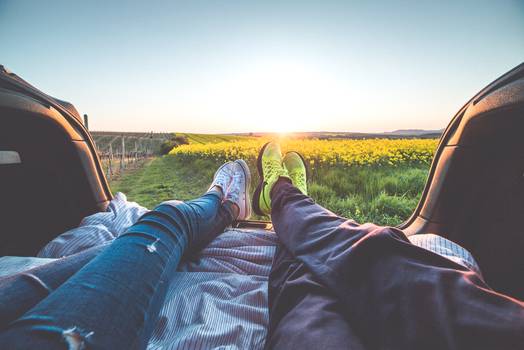
Label: No Watermark